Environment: real
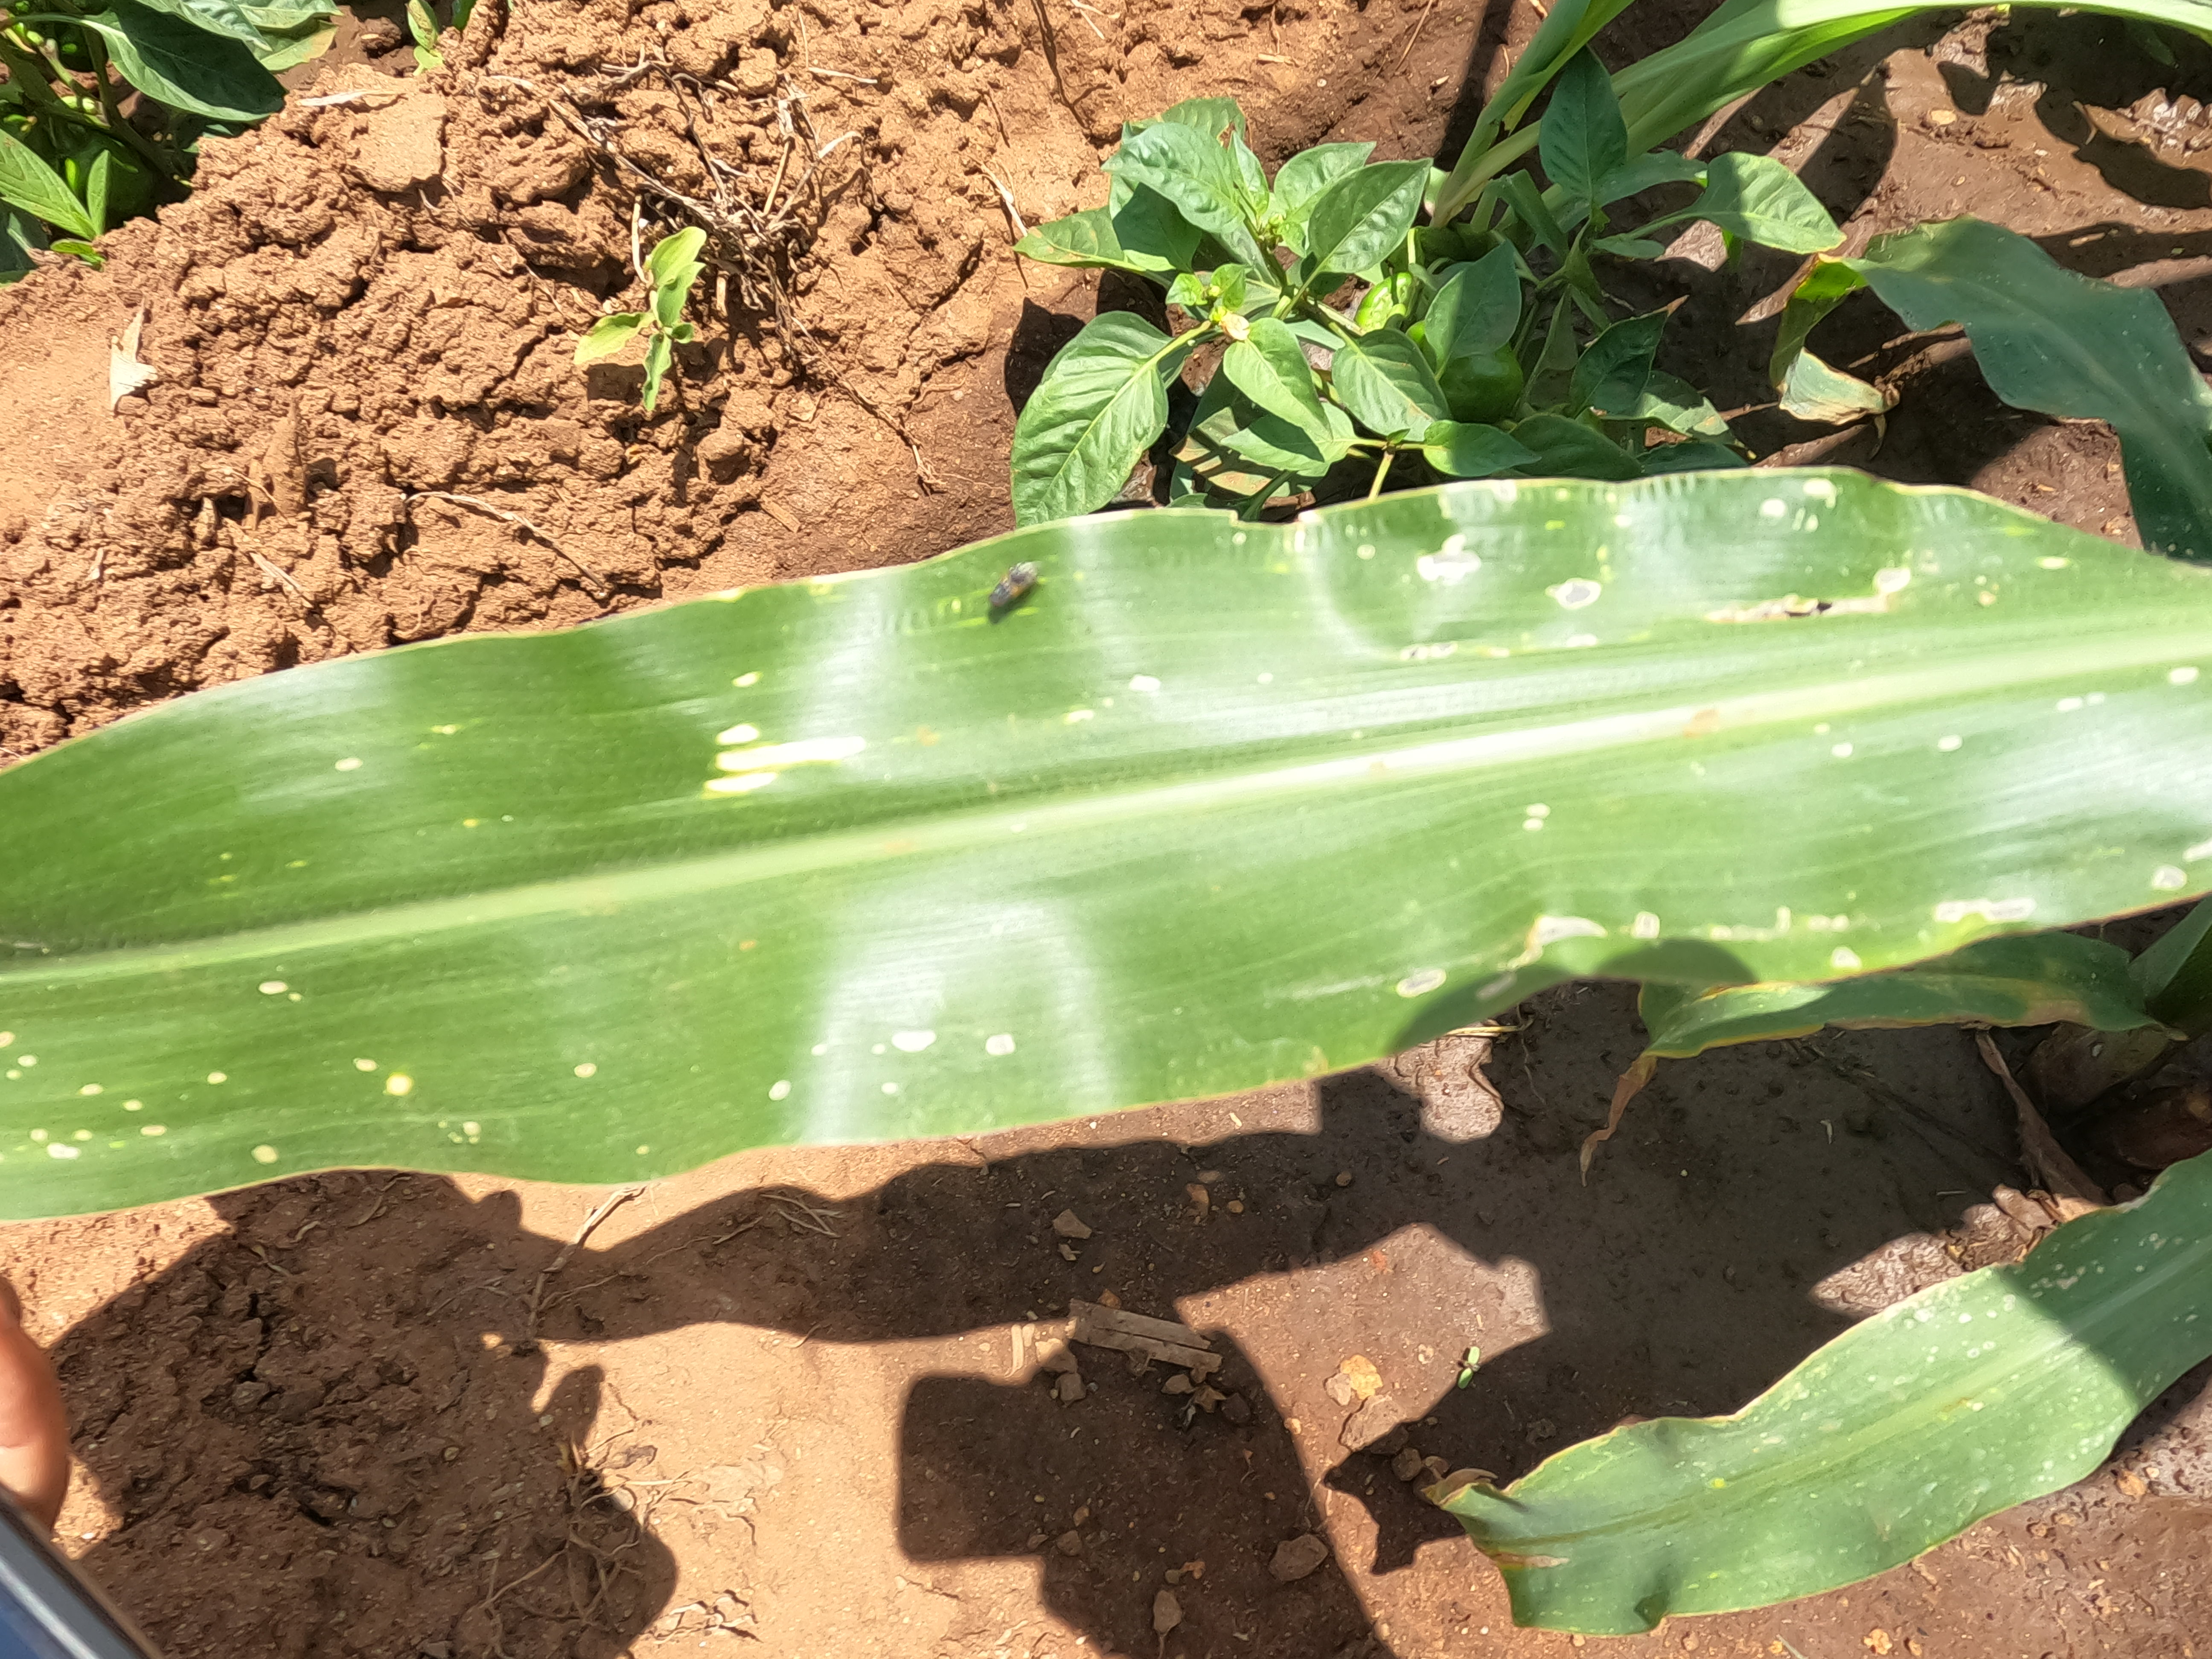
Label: fall_armyworm